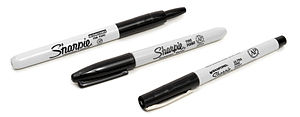
Sprittusch
Mellemtykke sprittuscher af mærket Sharpie. Sprittuscher har tætte hætter af plast for at forhindre opløsningsmidlet i farvestoffet at tørre ud.
Sprittusch er en pen- eller markeringspen med filtspids udført i fiber, hvor farven er blandet med xylen eller toluen, et giftigt opløsningsmiddel, som let fordamper. Sprittuscher giver en permanent, det vil sige vandresistent, delvis vaskeægte streg, der sætter sig på alt fra papir til glatte, ikke-porøse materialer såsom plastik, glas, metal og sten. Tagging med sprittuscher er ofte meget svært at vaske af. Indholdet i traditionelle sprittuscher er i dag i mange tilfælde erstattet af mindre skadelige opløsningsmidler. Dette gælder for eksempel, pantone – samt andre markeringspenne i forskellige farver beregnet til professionelle designere og illustratorer.